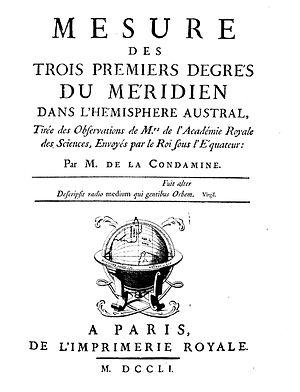
Charles Marie de La Condamine, né le 27 janvier 1701 à Paris et mort le 4 février 1774 à Paris, est un explorateur et un scientifique français, astronome et encyclopédiste du XVIIIᵉ siècle.